Vote Leave bus

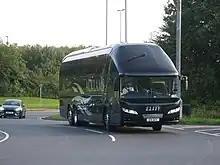
The bus in 2020 with Acklams Coaches branding, identifiable by the number plate E14 ACK

The Vote Leave campaign used a large red battle bus in the lead up to the 2016 United Kingdom European Union membership referendum. A decal on the side of the bus made the false claim and following pledge that "We send the EU a week, let's fund our NHS instead", accompanied with the slogan "Let's take back control". The bus became one of the most prominent symbols of the campaign.